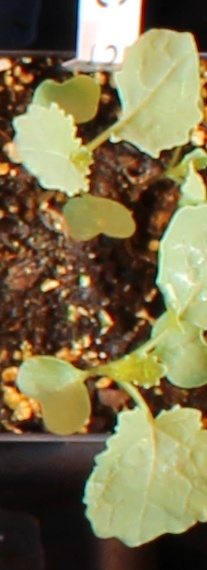
Label: Canola